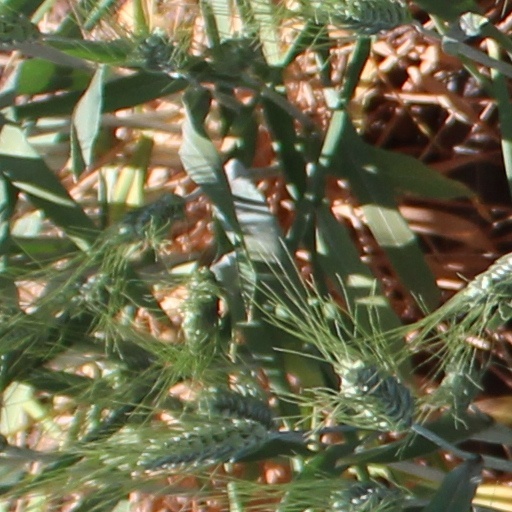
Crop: wheat